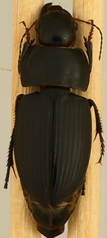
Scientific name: Anisodactylus ovularis
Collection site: Blandy Experimental Farm Site (BLAN), plot BLAN_003